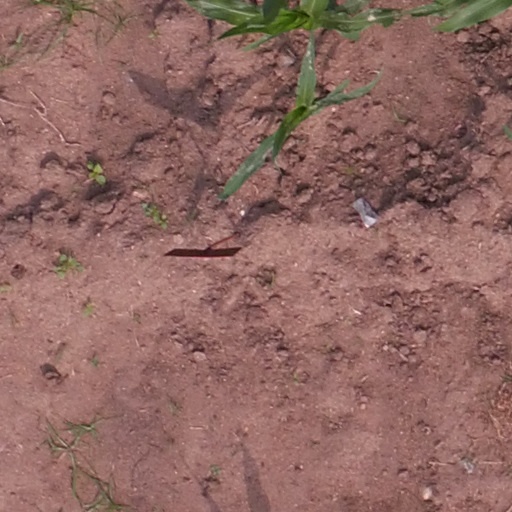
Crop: maize; corn